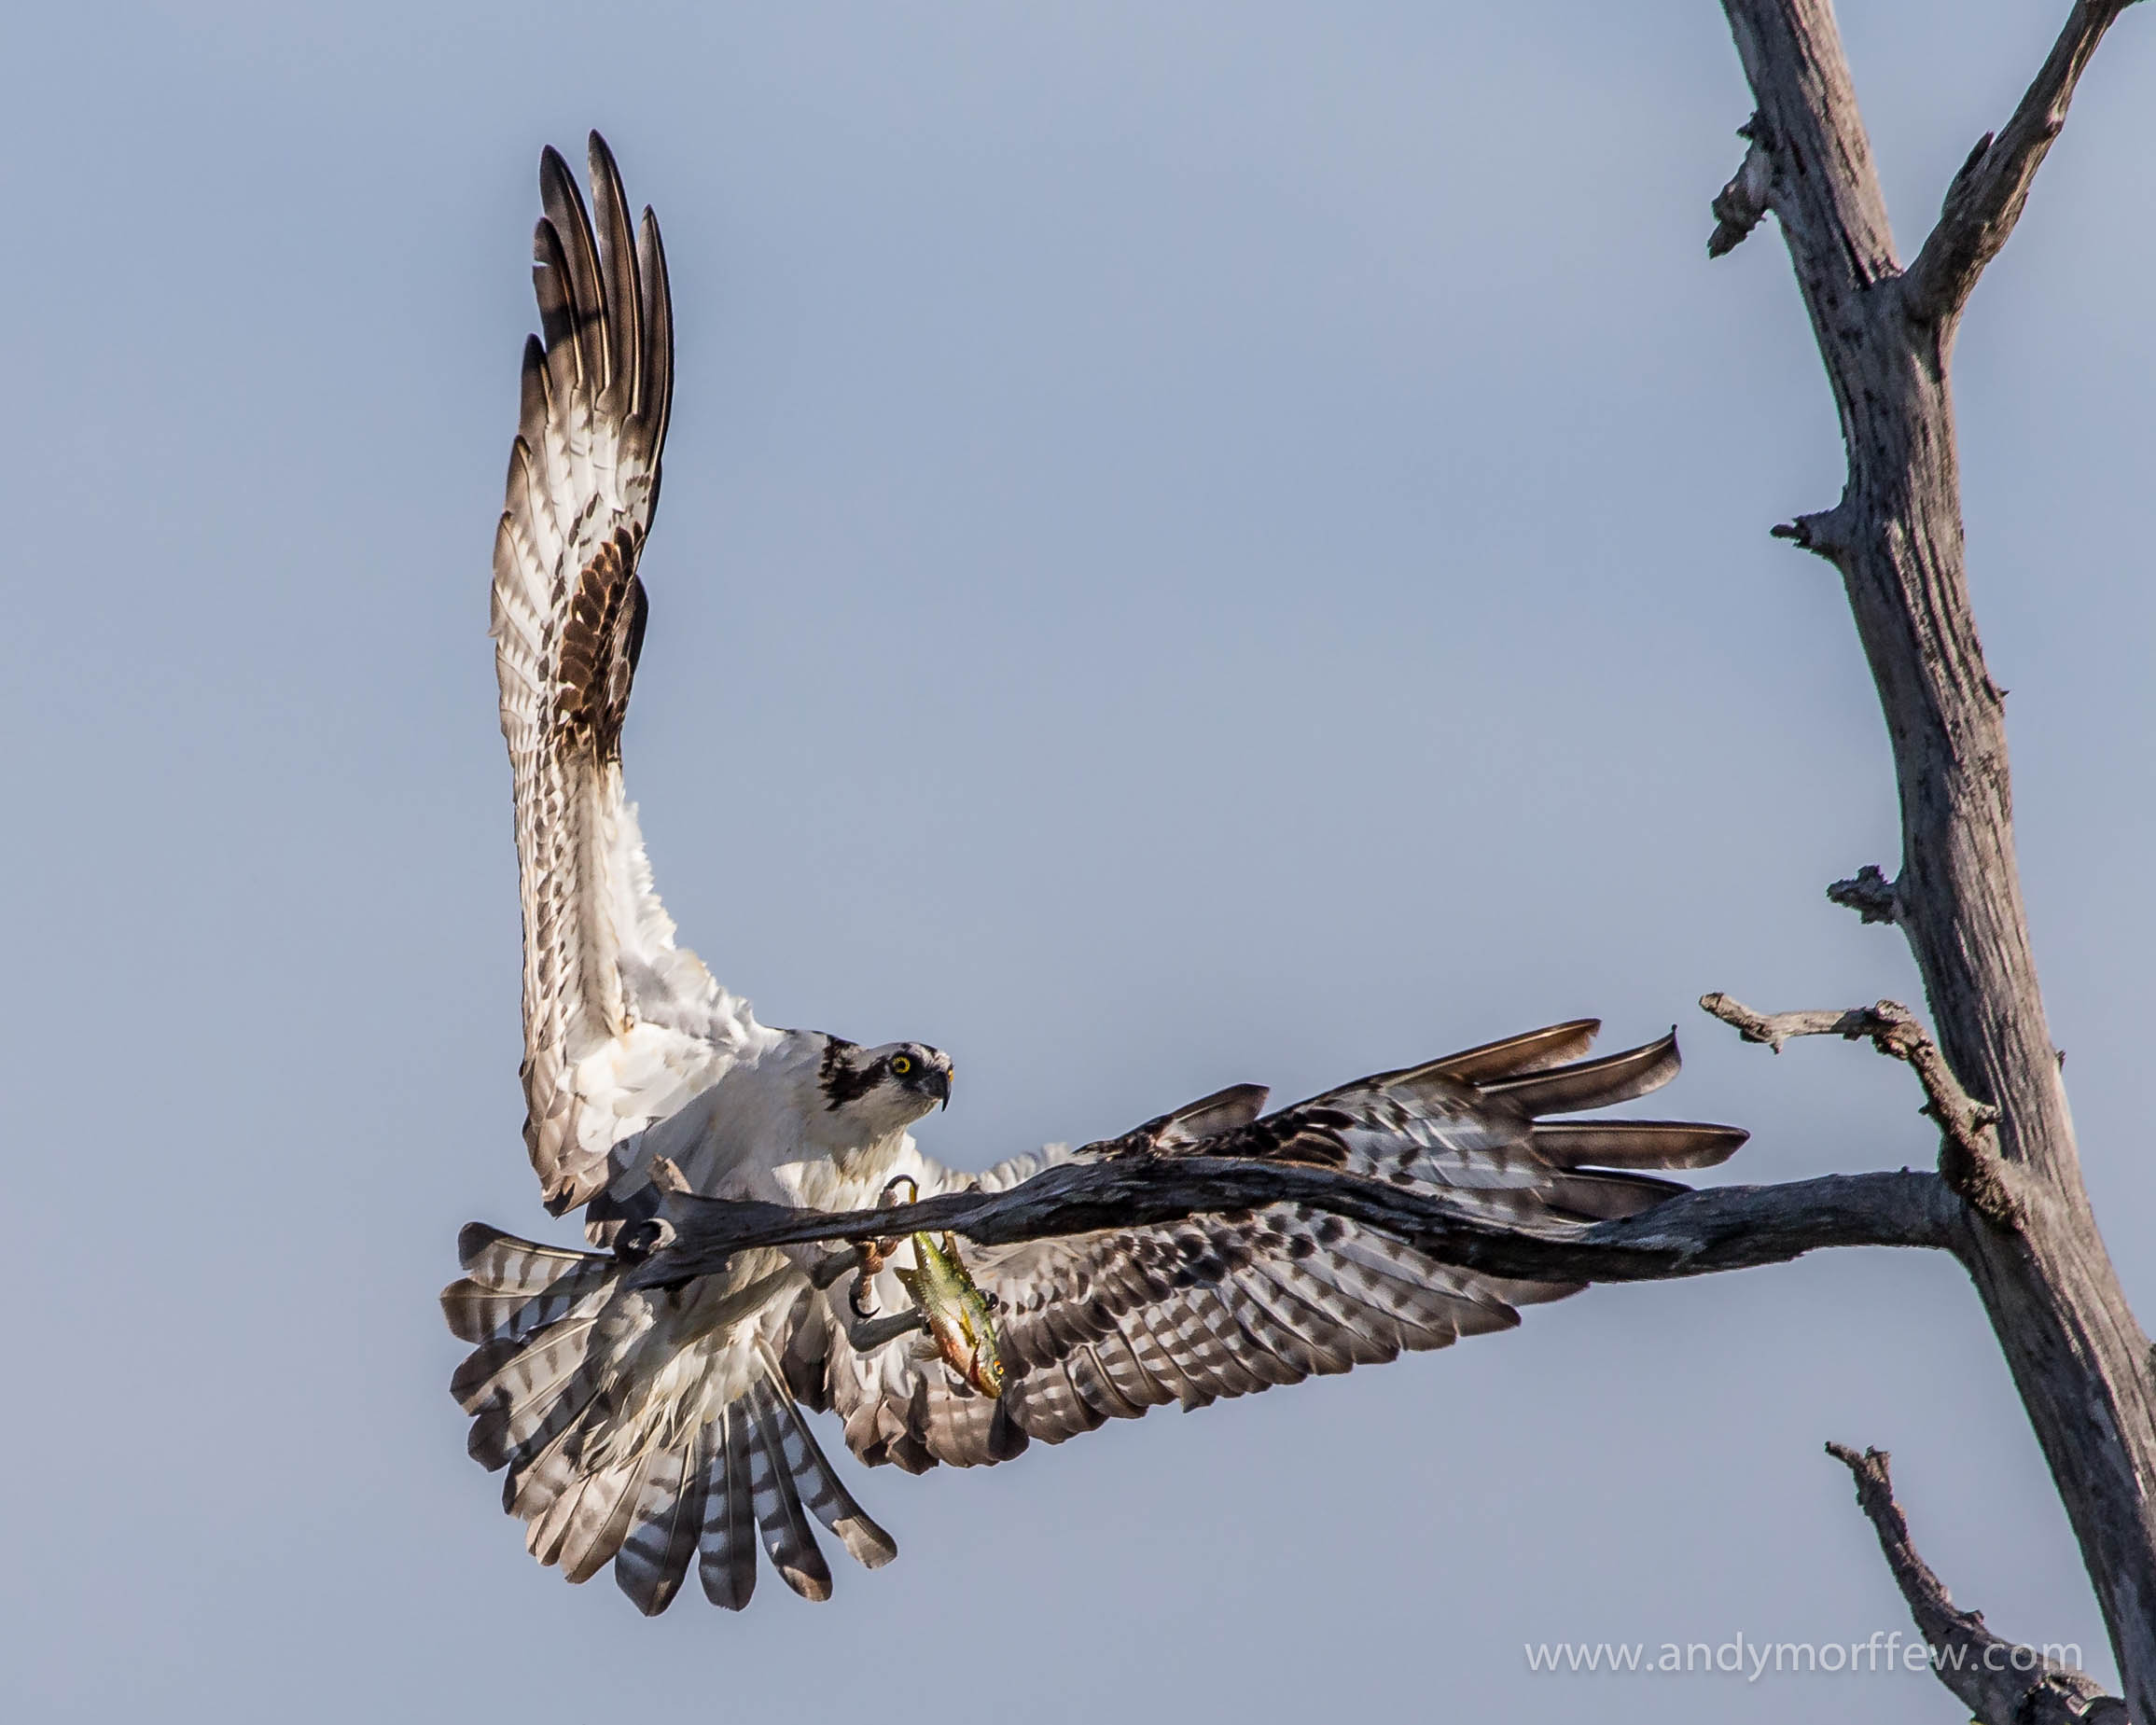
branch, bird, wing, wildlife, eagle, hawk, fish, fauna, bird of prey, snag, vertebrate, osprey, landing, falcon, florida, buzzard, inflight, bif, andymorffew, morffew, naturethroughthelens, eiap, naples, eaglelakespark, pandionhaliaetus, ef100400mmf4556lisusm, eos1dx, thatsskill, accipitriformes